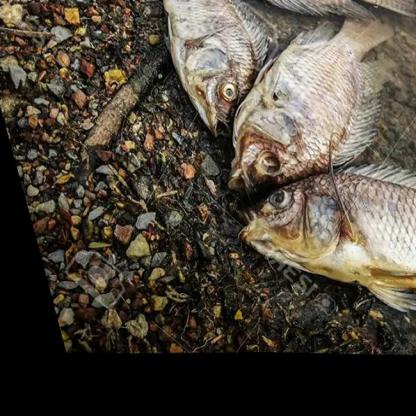
Label: trash